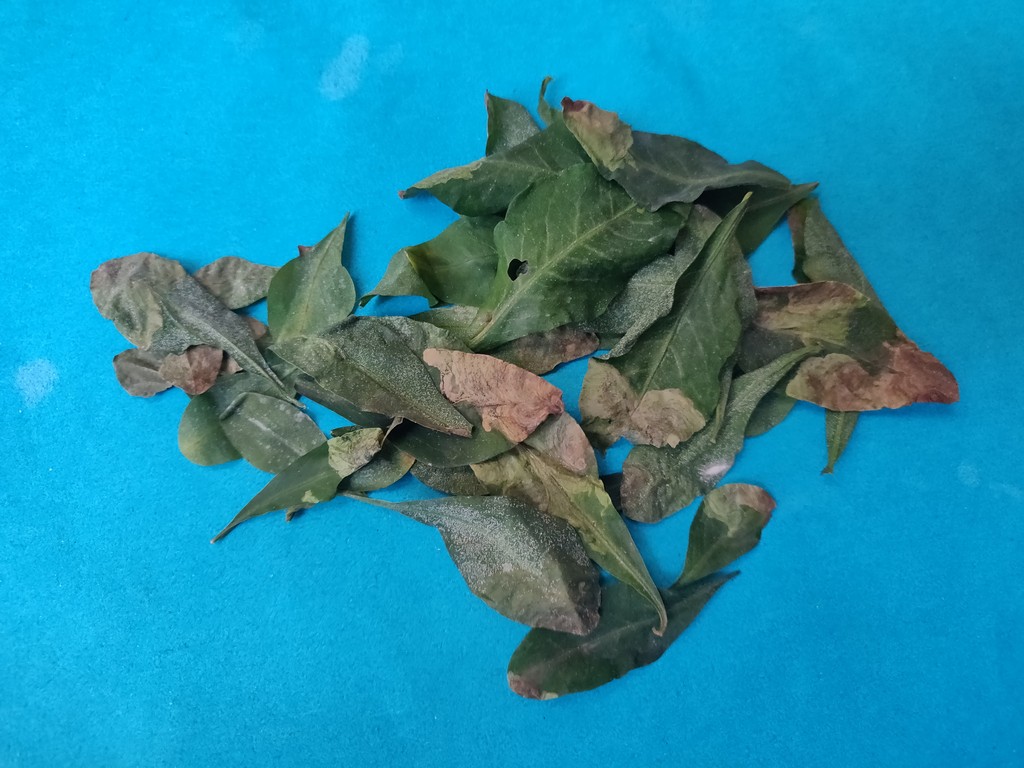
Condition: Unhealthy
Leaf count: multiple
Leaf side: unknown